Runcorn Docks

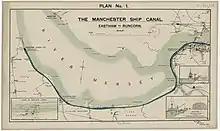
The route of the Manchester Ship Canal from Eastham to Runcorn

Runcorn was appointed again as an independent customs port on 1 January 1862. In 1862, a telegraph line was installed which linked the dock with the Bridgewater Trustees' offices in Manchester and their dock in Liverpool. From around this time, there was a considerable increase in trade. In April of that year, over 110 vessels entered the port, which was more than could be conveniently accommodated. In order to deal with the increased trade, the Bridgewater Trustees began to build a new dock in 1867 and to remove obstructions from the river. It was named Arnold Dock and opened in 1870. Before the repeal of the Navigation Acts, most of the trade had been coastal, with virtually no foreign trade in 1845. Whereas in 1871, the export trade amounted to 43,000 tons and the imports more than 30,000. The Mersey and Irwell docks were not as successful as there were no major dock improvements after 1829 and the approach channels silted up. On the north bank of the Mersey, West Bank Dock at Widnes was busy especially with importing raw materials and exporting chemicals and fertilisers. The other major materials passing through the port were raw cotton, potter's clay, salt, coal and soap.